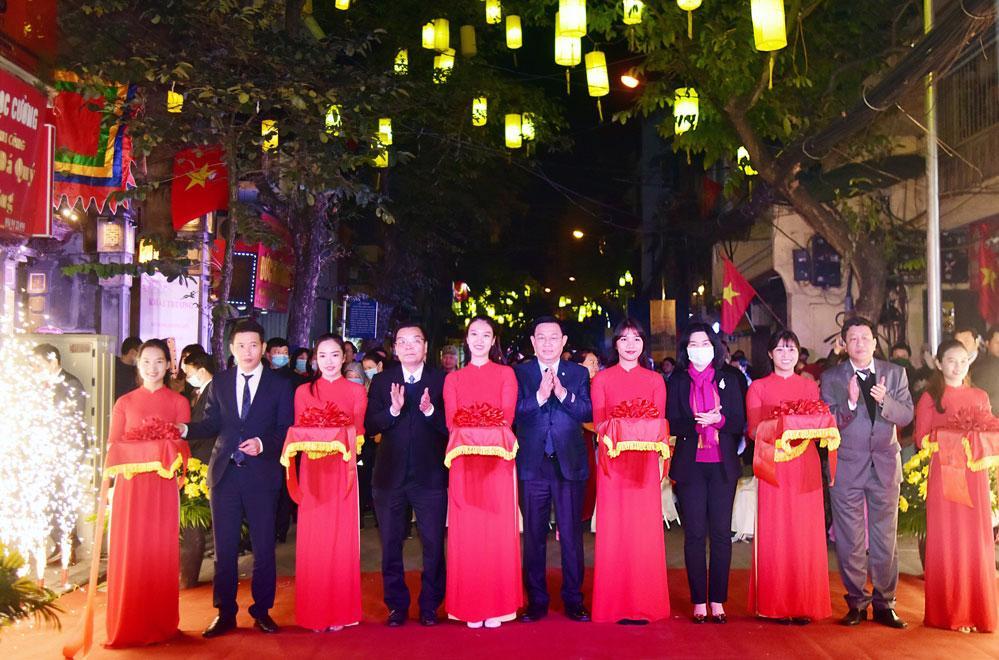
ở trên thảm đỏ có một nhóm người đang đứng